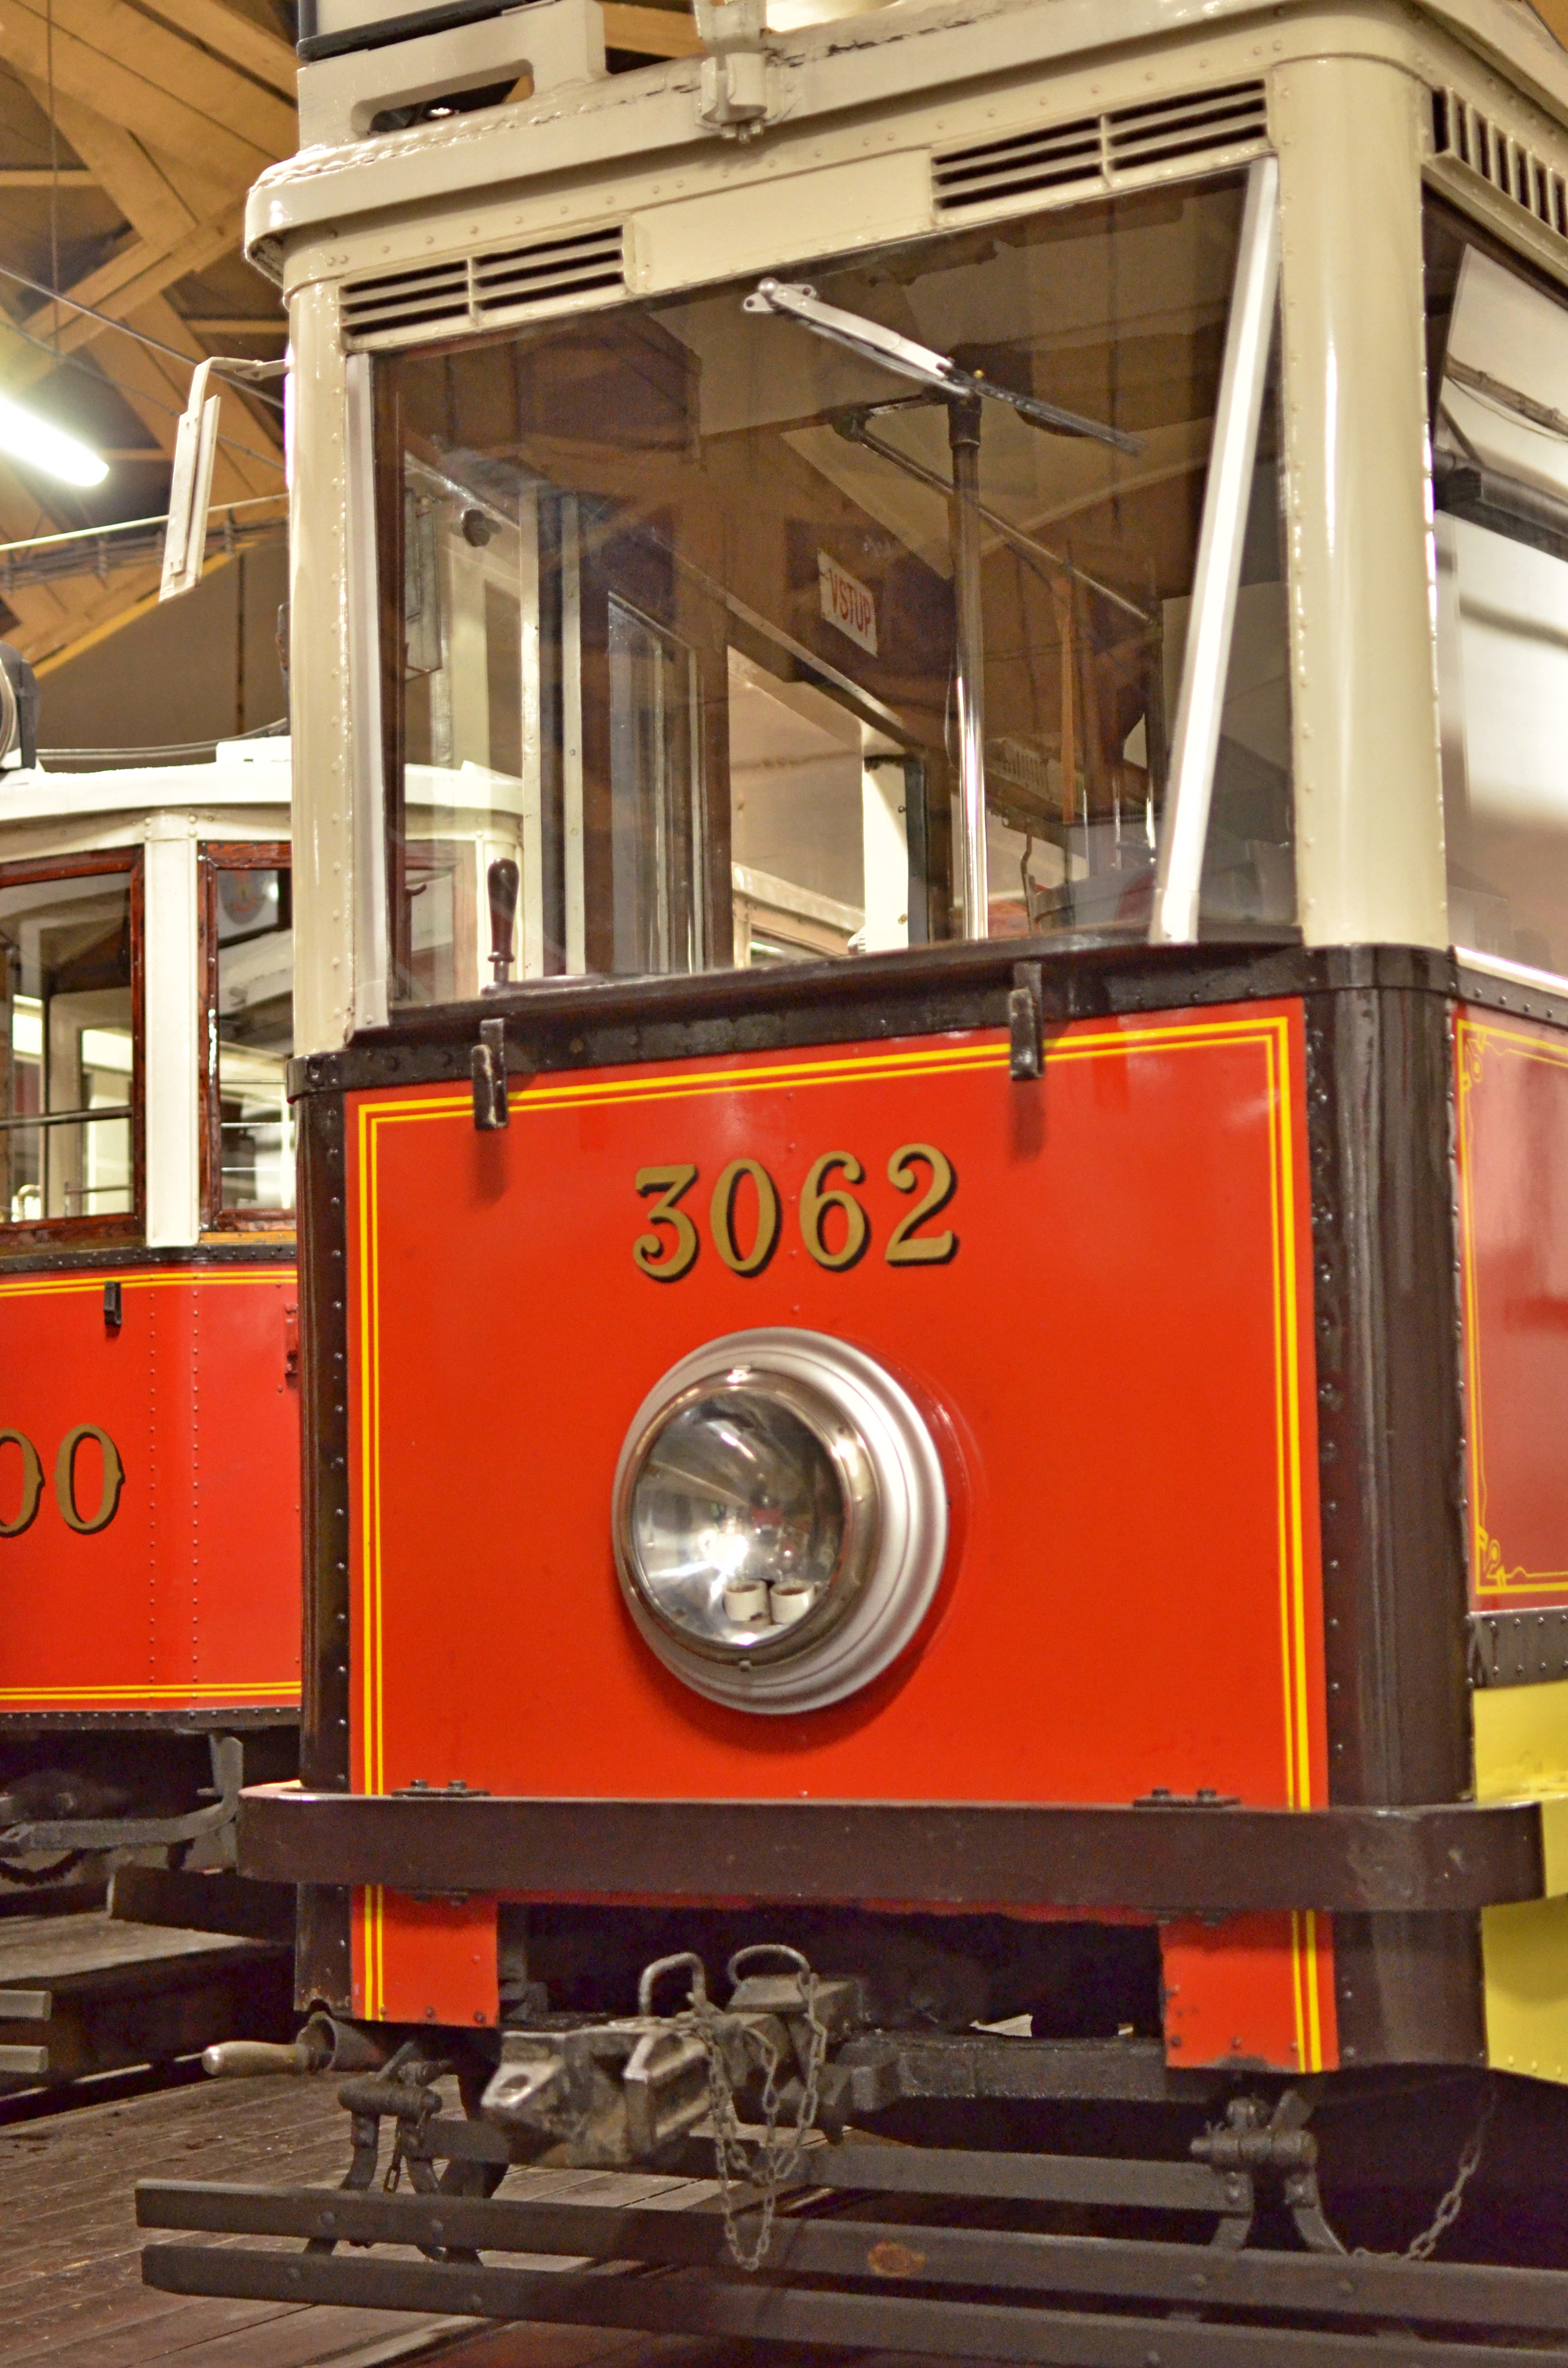
tram, tramway, transport, train, rolling stock, locomotive, rail transport, railroad car, public transport, vehicle, motor vehicle, rapid transit, track